Lilli the Witch

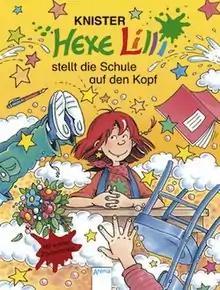
The first book of the series.

Lilli the Witch (German: "Hexe Lilli") is a series of children's books by the German author Knister, illustrated by graphic designer Birgit Rieger. The series has been adapted for film and television.